Riviera delle Palme (Marche)

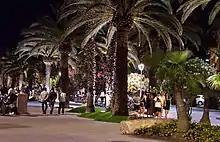
San Benedetto del Tronto – Initial section of the North Promenade

San Benedetto del Tronto is the southernmost coastal municipality of Marche. It is one of the main tourist resorts of the Marche Coast. The city has an historic district (known as the "High Town") close to the sea. Adjacent to the High Town is the "Marina", a fishing village originating in the eighteenth century. A famous landmark in the village is the hexagonal "Torre dei Gualtieri " dating from the fourteenth century.